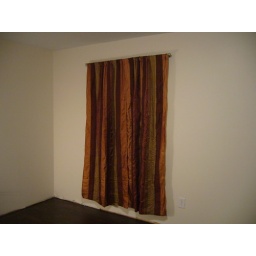
New curtains in the bedroom